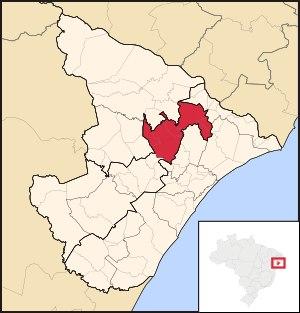
La microrégion de Nossa Senhora das Dores est l'une des quatre microrégions qui subdivisent l'Agreste de l'État du Sergipe au Brésil.